Kari Simonsen

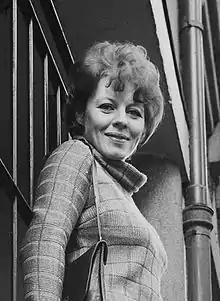
Kari Simonsen, c. 1965

Kari Simonsen (born 5 June 1937) is a Norwegian actress. She made her professional stage debut at Folketeatret in 1959. She was appointed at Oslo Nye Teater from 1960 to 1972, and at Nationaltheatret from 1974. She has also played for radio and television, and had guest appearances at the revue stages Chat Noir and Edderkoppen. Simonsen is the mother of philosopher Herman Cappelen.